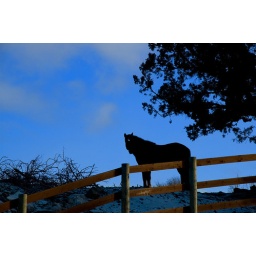
This horse looked very lonely up on the hill. Taken while driving down a dirt road near Bend Oregon.